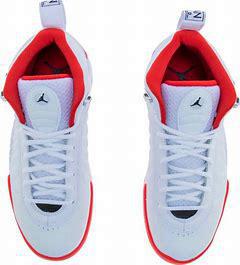
Brand: Jordan
Model: Jumpman MVP